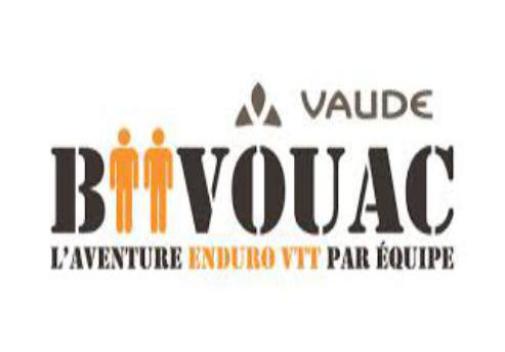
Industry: Others